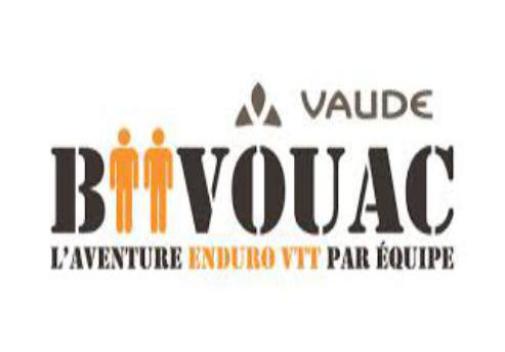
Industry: Others